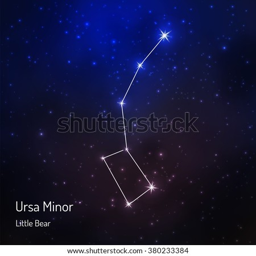
constellation in the night starry sky